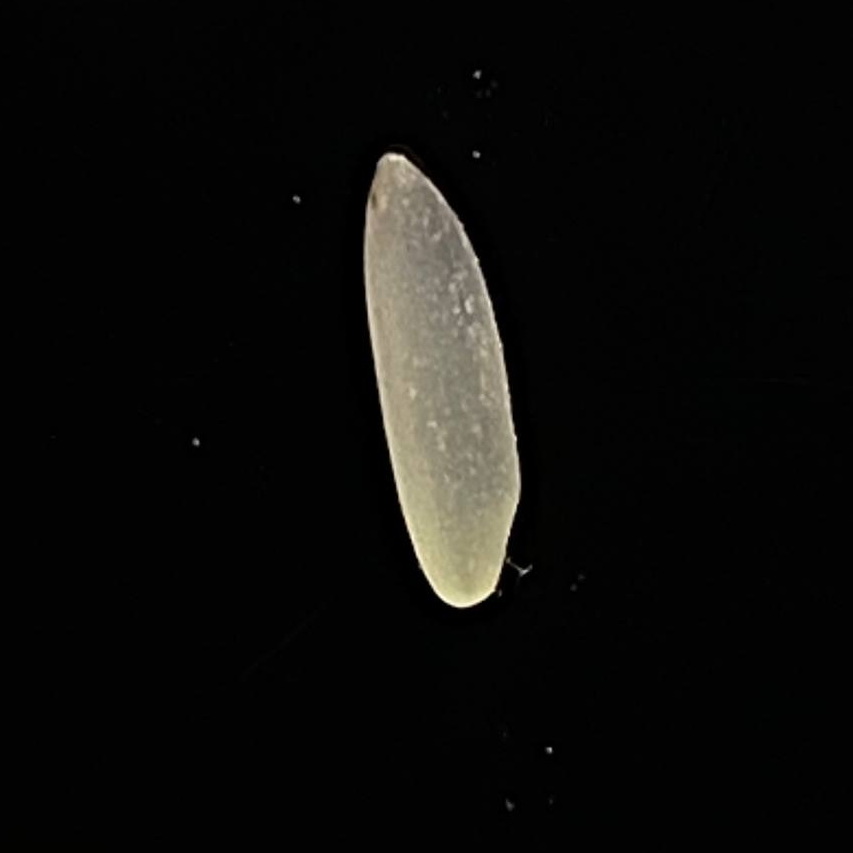
Rice variety: Katarivog